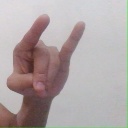
अक्षर: च